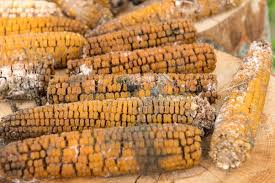
Label: trash